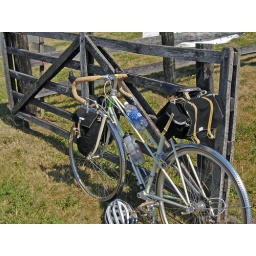
mixte in full dress at the farmers market somewhere near Leesburg, VA